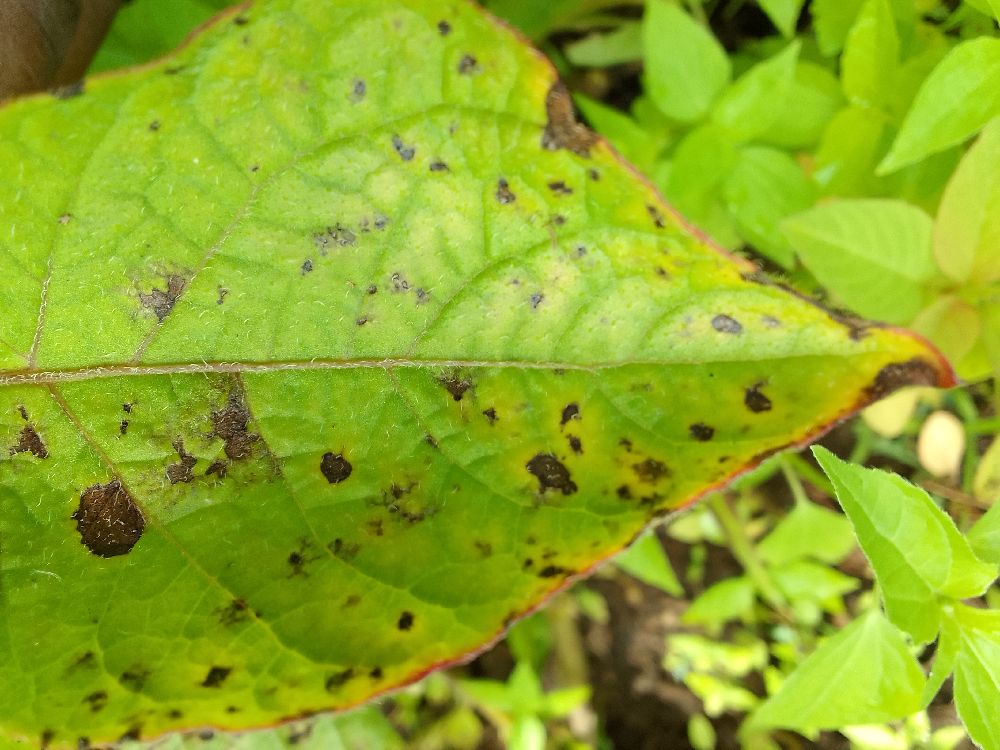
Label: Early blight